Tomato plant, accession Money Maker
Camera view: tilt-top (135 deg); turntable rotation: 60 degrees
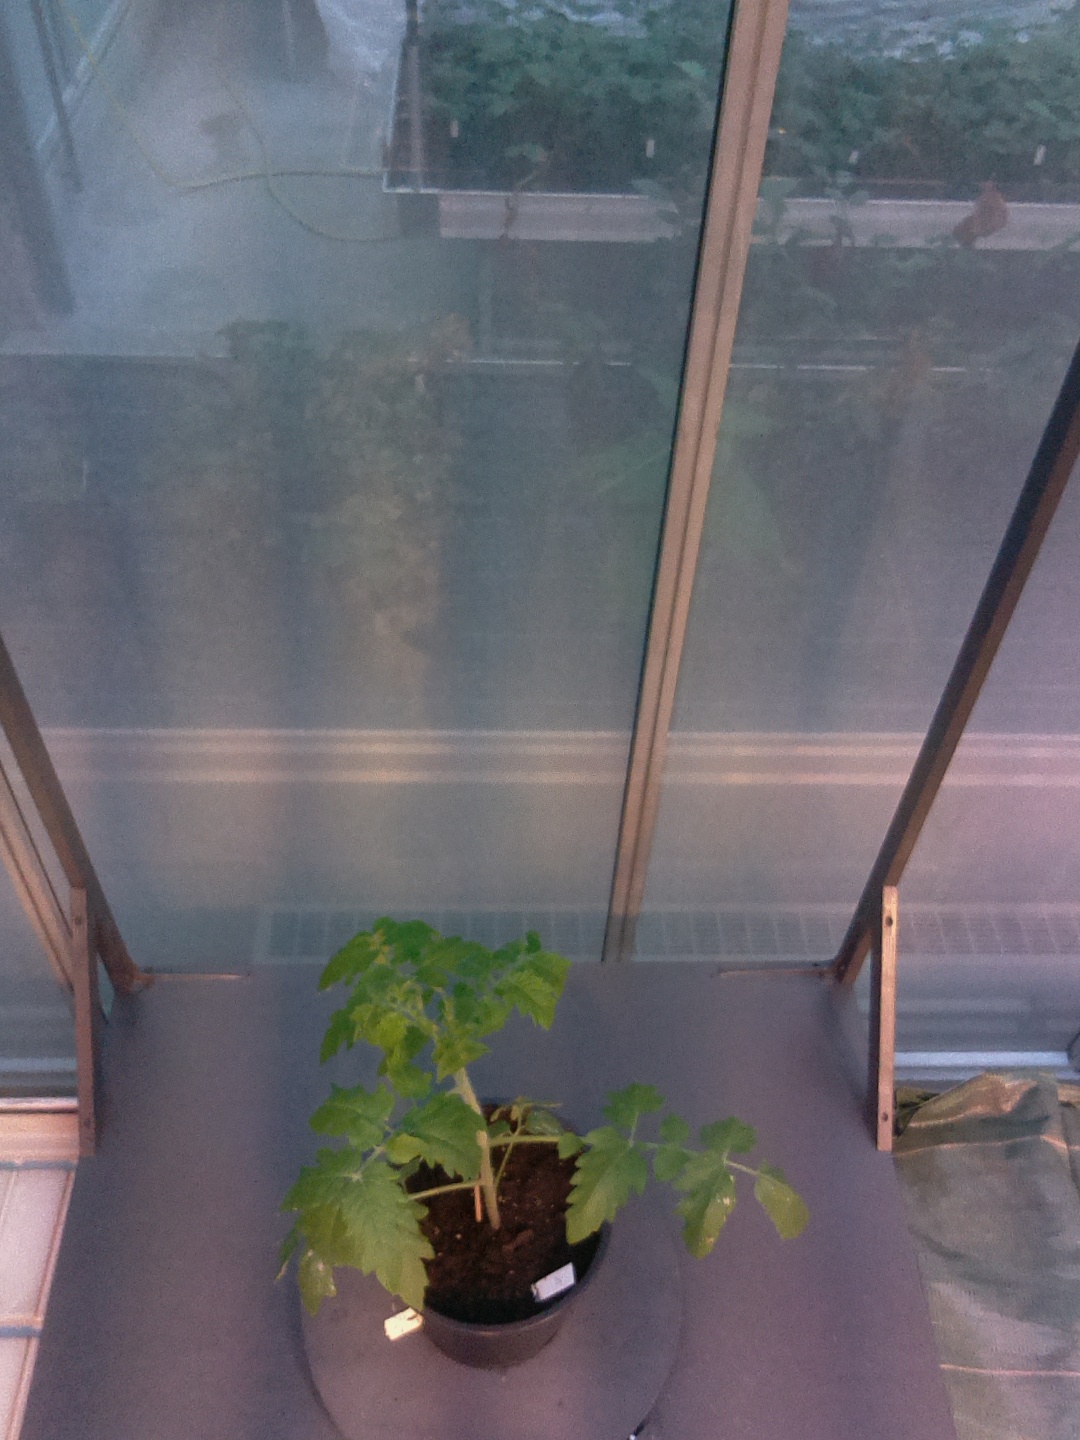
BBCH growth stage 14: 8 of true leaves visible